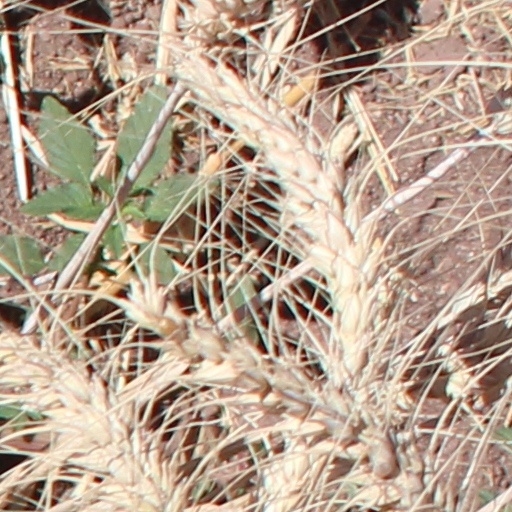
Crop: wheat